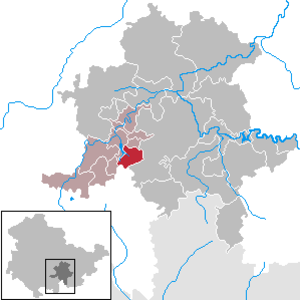
Meura est une municipalité allemande du land de Thuringe, dans l'arrondissement de Saalfeld-Rudolstadt, au centre de l'Allemagne. En 2015, sa population est de 426 habitants.